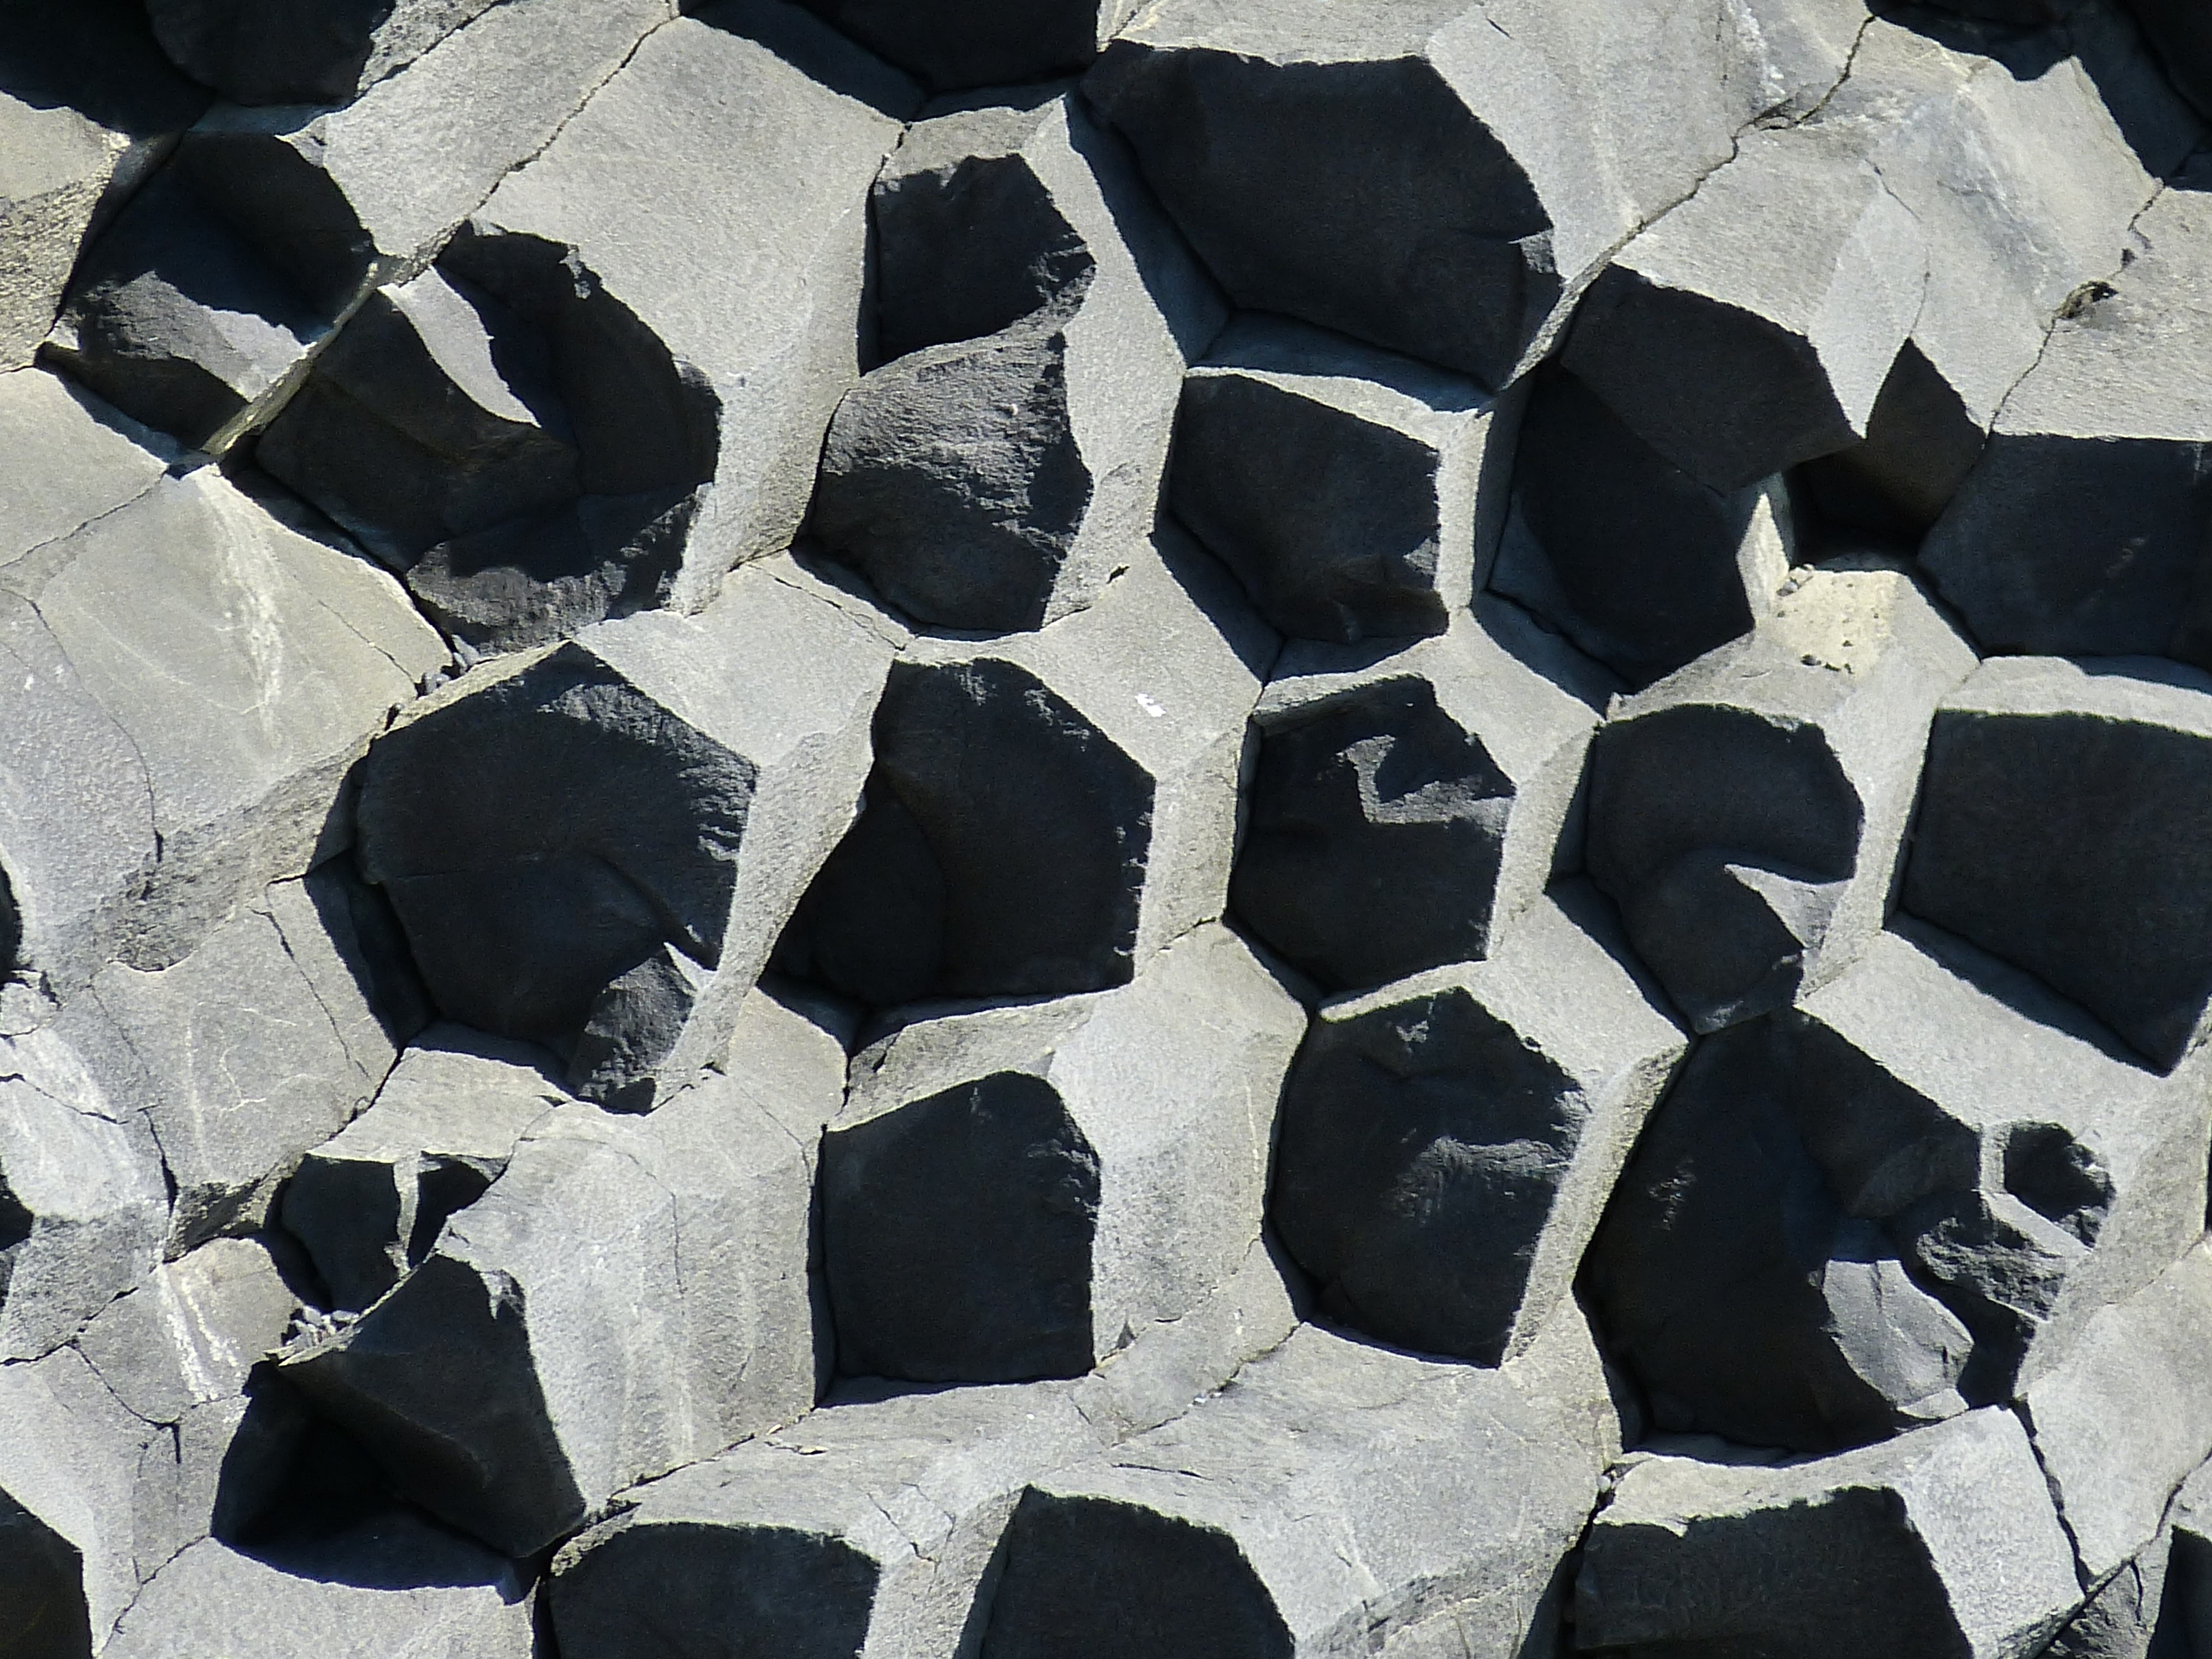
landscape, nature, rock, mountain, white, floor, wall, stone, cliff, pattern, pillar, tile, iceland, black, material, circle, art, shape, vik, basalt, flooring, south coast, road surface